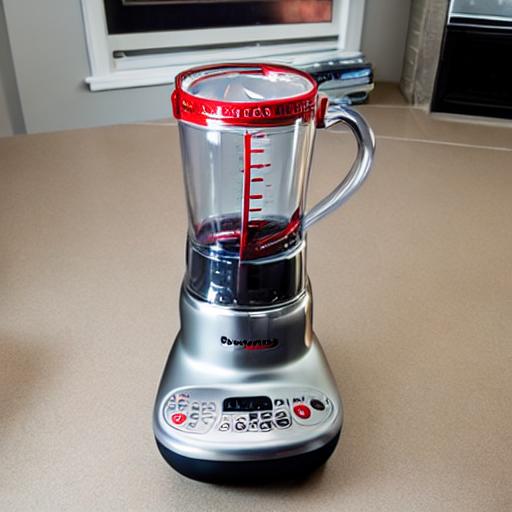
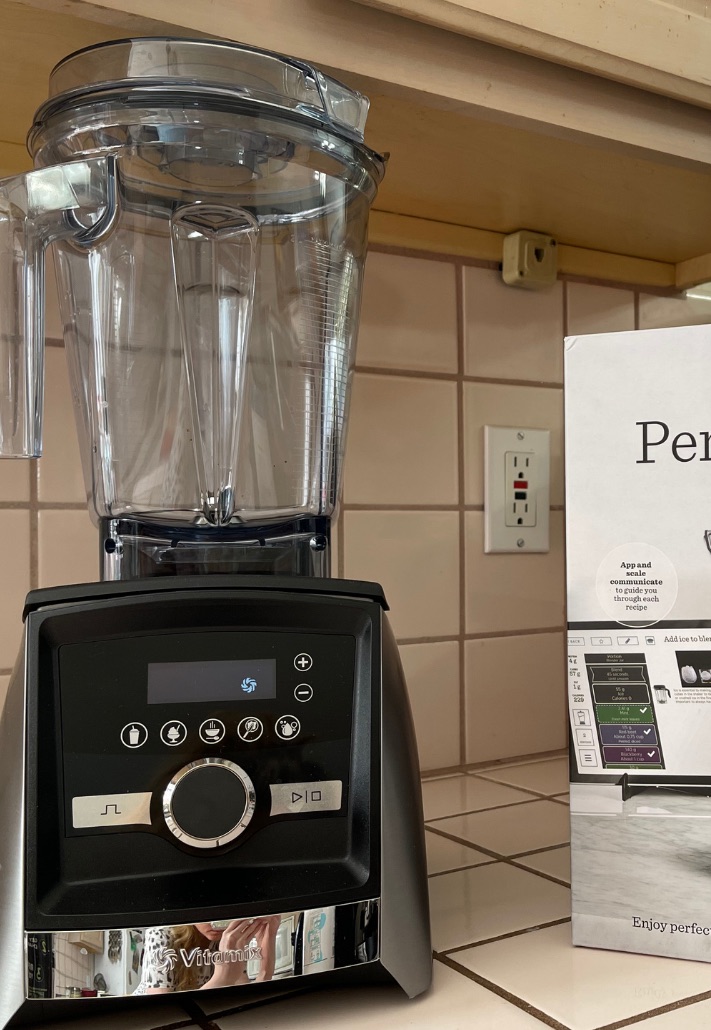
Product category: items_blender
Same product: no